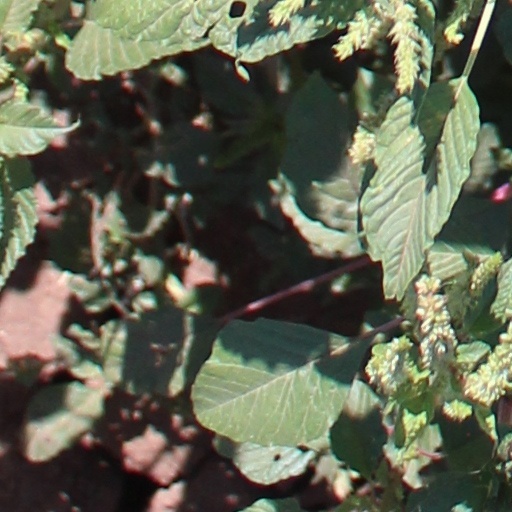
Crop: wheat